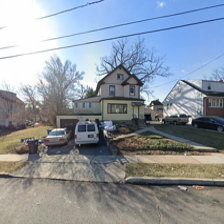
Label: streetView